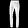
Label: Trouser